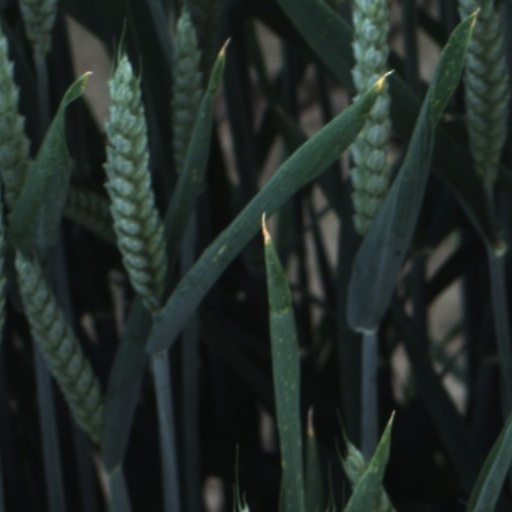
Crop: wheat